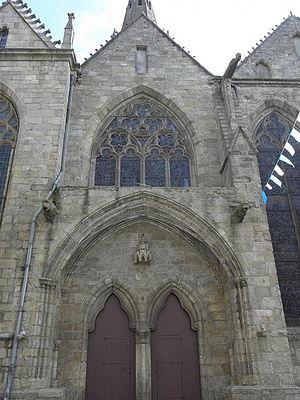
Portail Sainte-Jeanne, au transept nord de la basilique Notre-Dame de Bon-Secours de Guingamp (22). This building is classé au titre des Monuments Historiques. It is indexed in the Base Mérimée, a database of architectural heritage maintained by the French Ministry of Culture,
La basilique Notre-Dame de Bon-Secours se situe au cœur de la cité historique de Guingamp, en Bretagne.